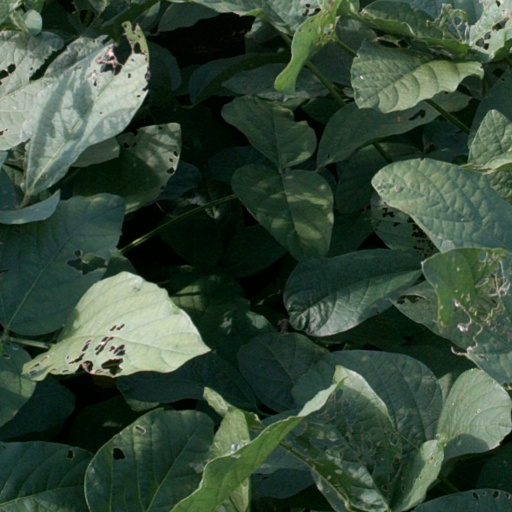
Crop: soybean